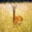
Label: deer